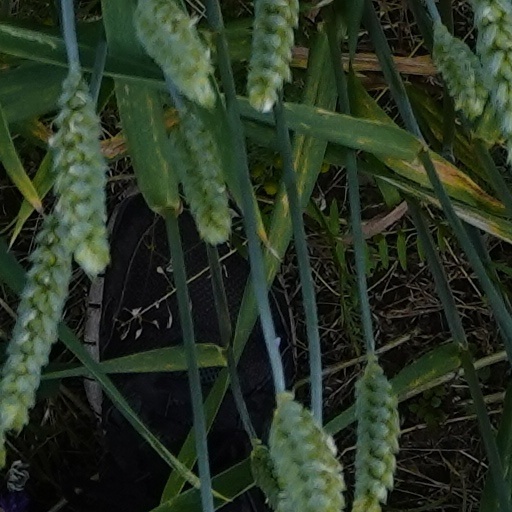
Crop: wheat